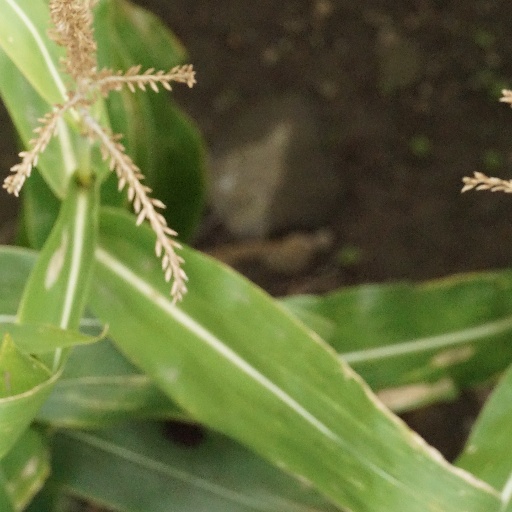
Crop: maize; corn